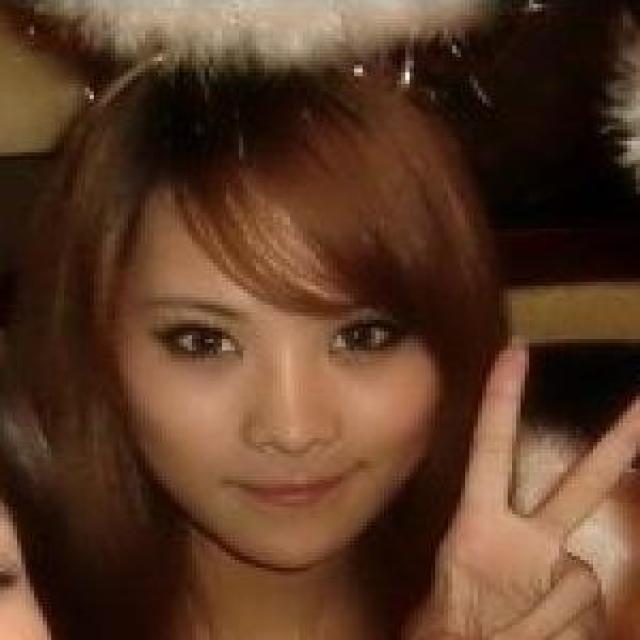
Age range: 13-20